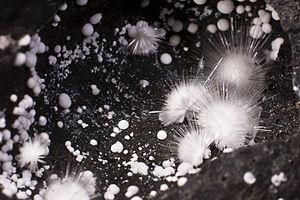
Sainfeldite et picropharmacolite, scories de Villagnère , Salsigne, Carcassonne, Aude, France – Vue de 1,3cm (taille de sphérule de sainfieldite 300-500µ)
La sainfeldite est une espèce minérale du groupe des arséniates et du sous-groupe des arséniates hydratés sans anions étrangers, de formule Ca₅(AsO₃OH)₂(PO₄)₂,4.